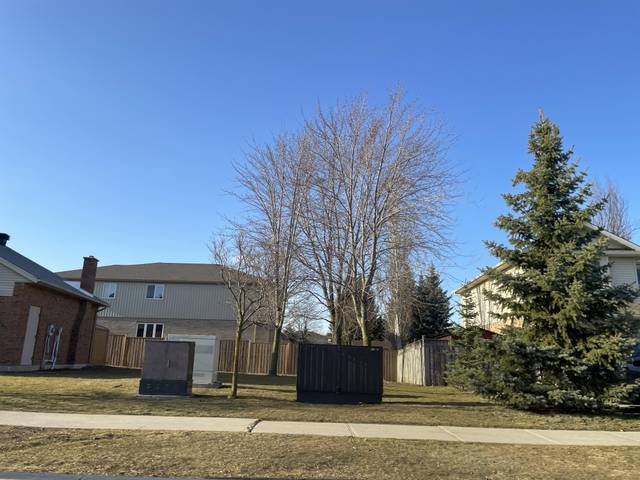
Region: Canada
Coordinates: 43.528, -80.296